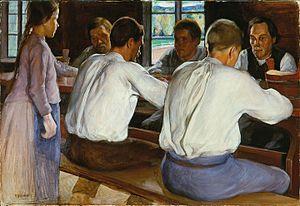
Le musée d'art Didrichsen est un musée situé à Kuusisaari à Helsinki, en Finlande.